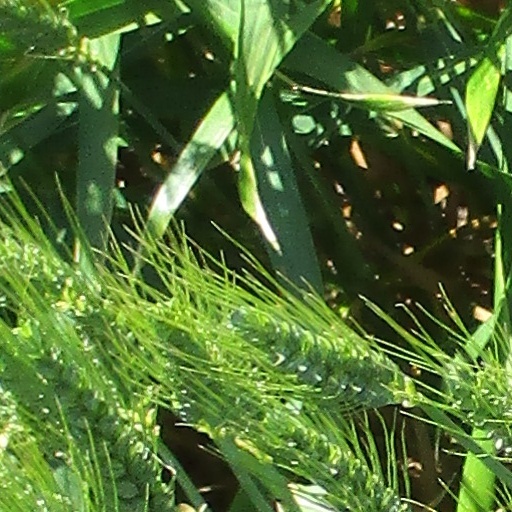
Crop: wheat